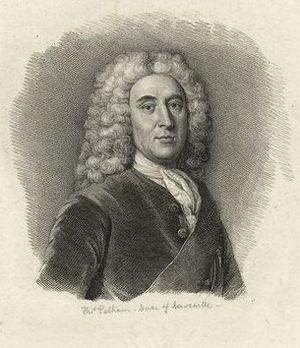
William Pitt l'Ancien, 1ᵉʳ comte de Chatham, est un homme d'État whig britannique qui s'est démarqué en tant que ministre de la Guerre de Grande-Bretagne pendant la guerre de Sept Ans. Il mène ensuite la politique du pays au poste de Lord du sceau privé de 1766 à 1768. Il est ainsi surnommé pour le distinguer de son fils, William Pitt le Jeune, qui fut Premier ministre de 1783 à 1801 et de 1804 à sa mort en 1806. Il était également surnommé The Great Commoner du fait de sa longue réticence à accepter un titre jusqu'en 1766.